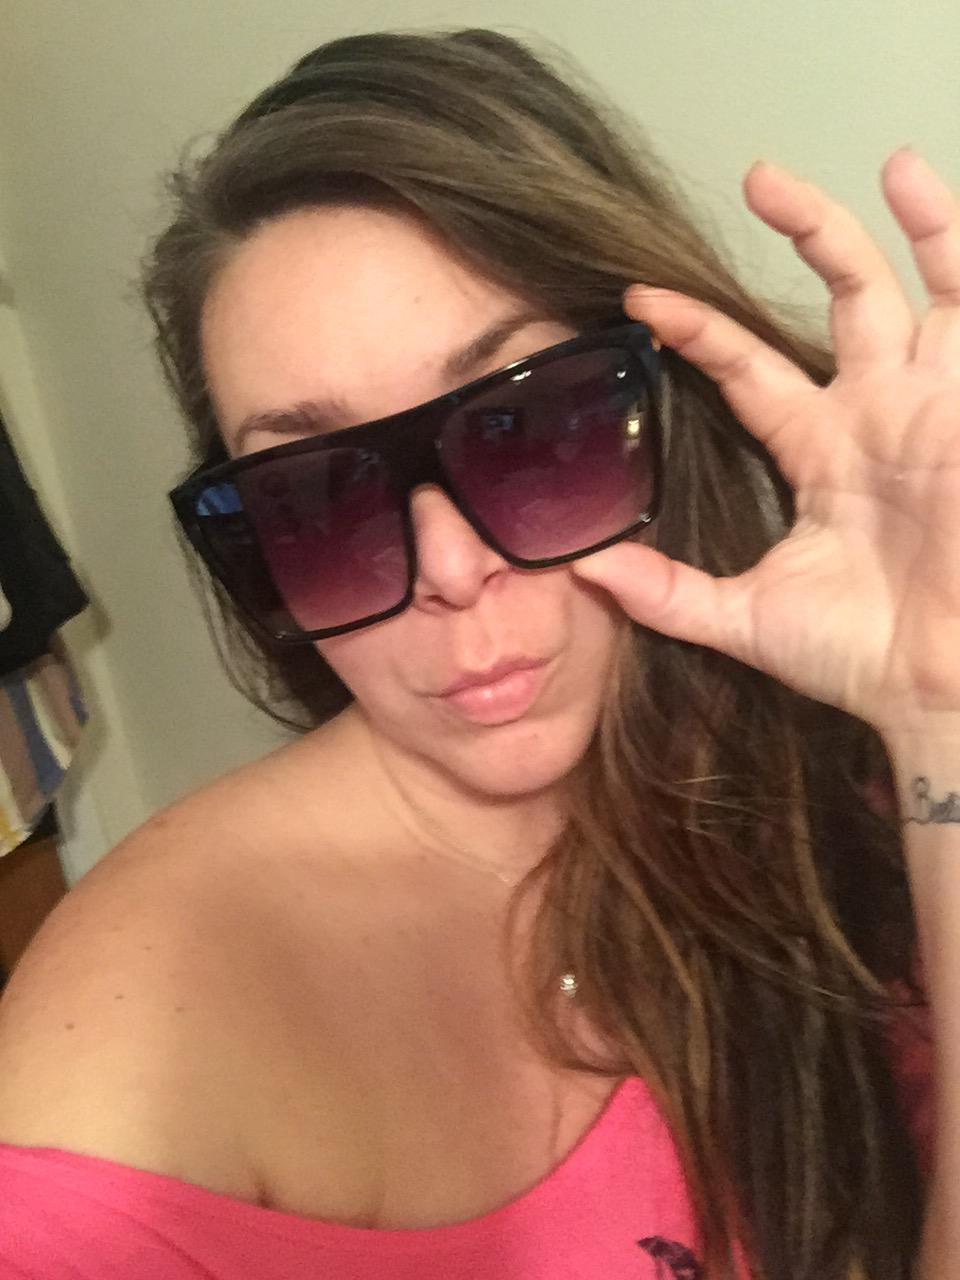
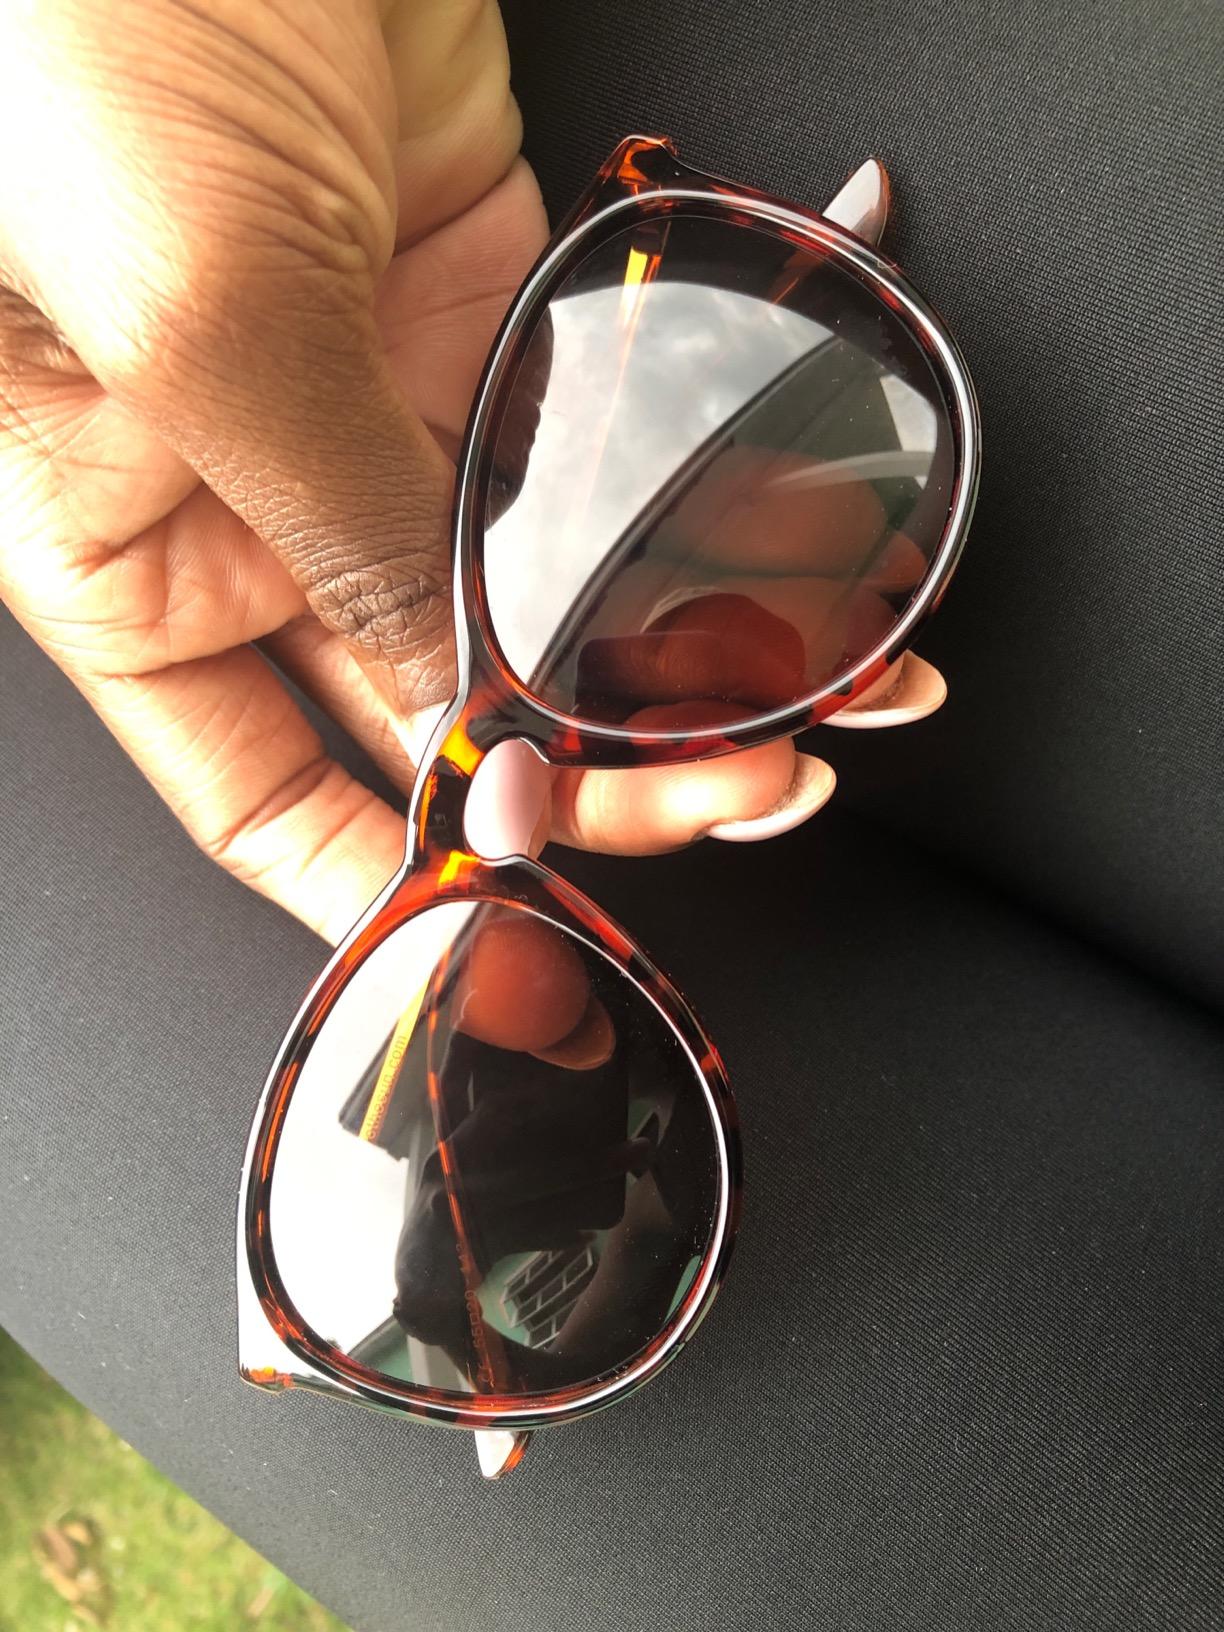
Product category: accessories_sunglasses
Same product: no